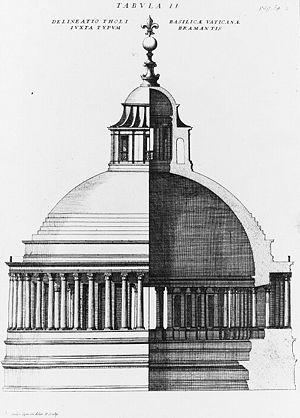
La basilique Saint-Pierre est le plus important édifice religieux du catholicisme. Elle est située au Vatican, sur la rive droite du Tibre, et sa façade s'ouvre sur la place Saint-Pierre.